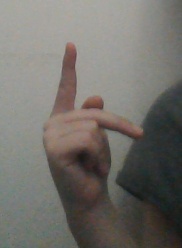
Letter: dha